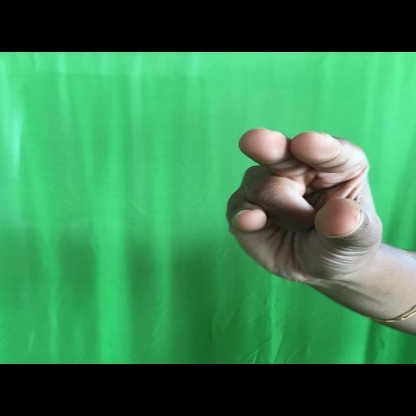
Mudra: Kangulam